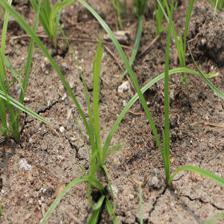
Label: Grass